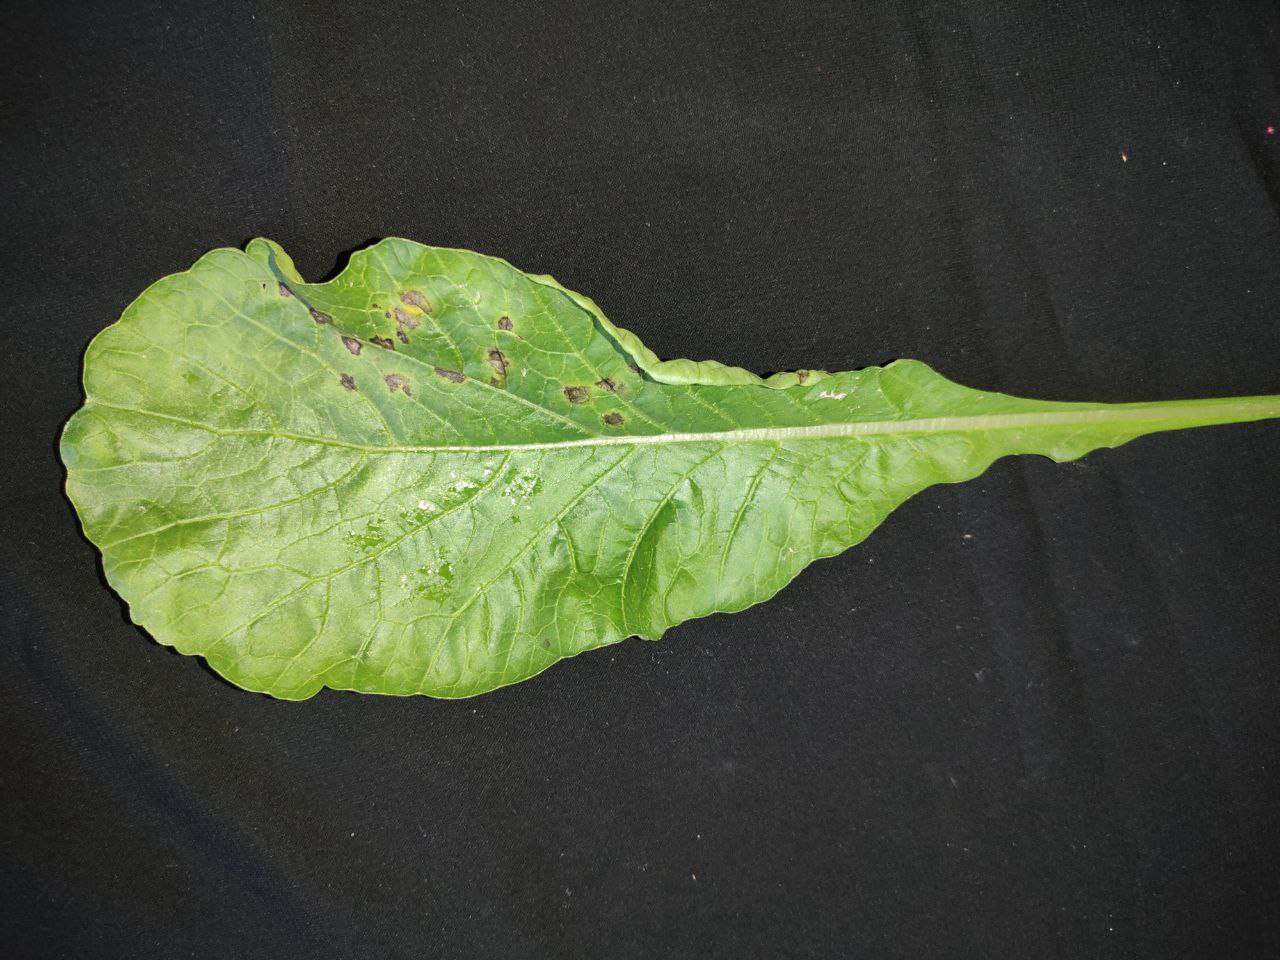
Label: Black leaf spot